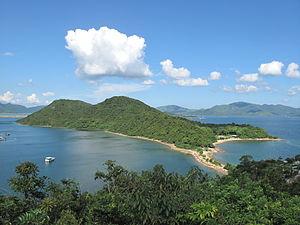
Le Hong Kong UNESCO Global Geopark, autrefois appelé Hong Kong National Geopark, inauguré le 3 novembre 2009, est une entité territoriale de 150 km² située à l'est et au nord-est des Nouveaux Territoires. Le 18 septembre 2011, l'UNESCO l'intègre dans le réseau mondial des Géoparcs.